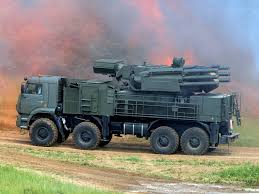
Label: Pantsir-S1